The Great Day of Girona

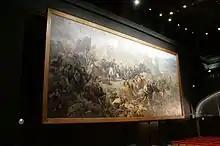
The painting in the Josep Irla Auditorium

To ensure correct handling, Chassitech construction company was hired to create a metallic structure (a double-railed anodized aluminum frame with wooden profiles) designed to facilitate future maintenance. The staff at the Museum of Art, Girona, assumed responsibility for the climate control of the painting's new environment and ensured that its lighting levels did not exceed 150–200 lux. Between 14 and 16 September. the work hung from the aluminum structure and was presented to the press a few days after its installation.